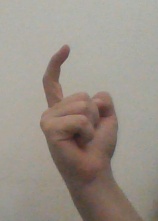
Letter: ra